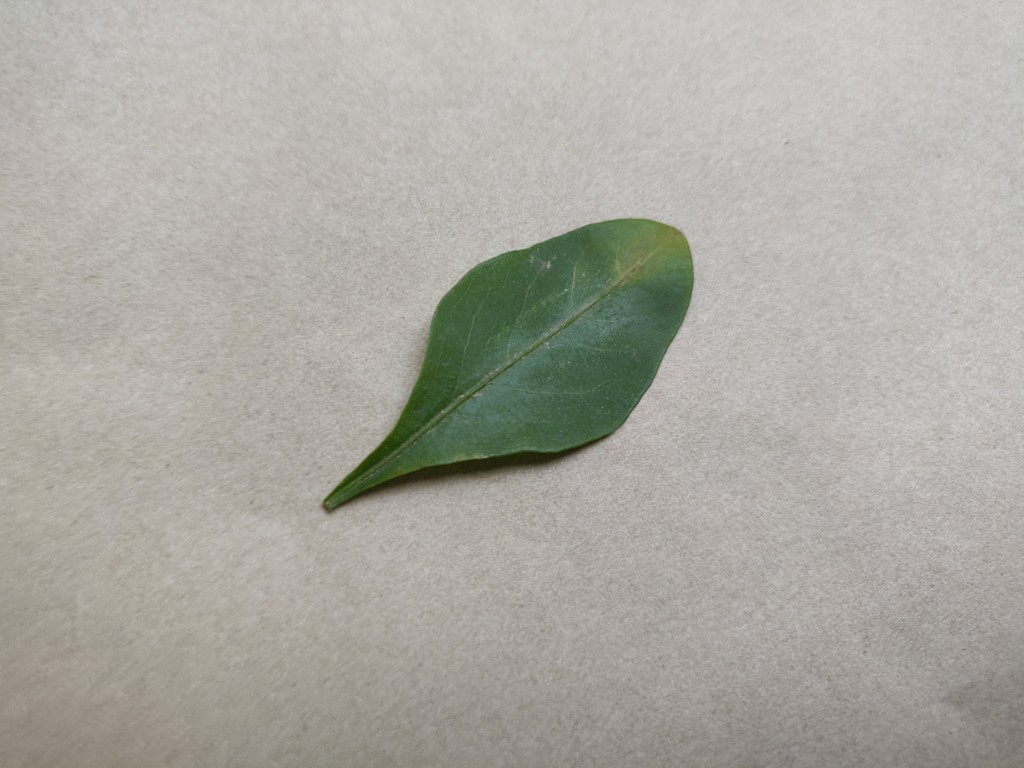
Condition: Unhealthy
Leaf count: single
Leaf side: front